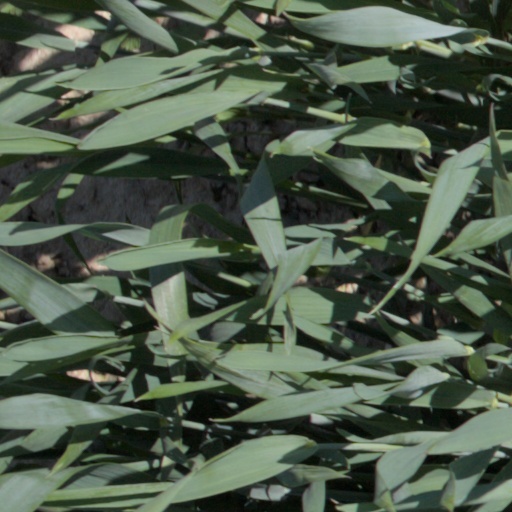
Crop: wheat